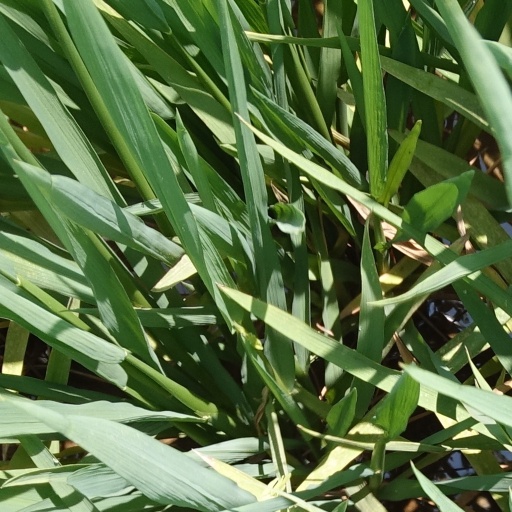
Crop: rice